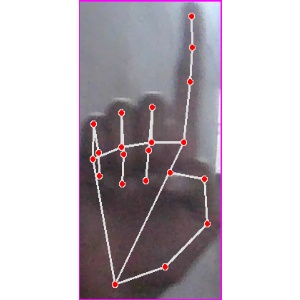
अक्षर: क